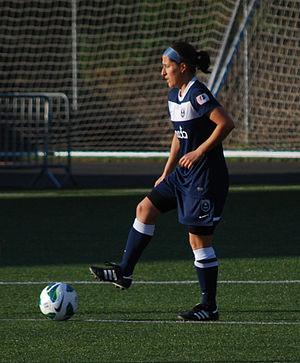
Teresa Noyola, née le 15 avril 1990 à Monterrey, est une footballeuse internationale mexicaine évoluant au poste de milieu de terrain.